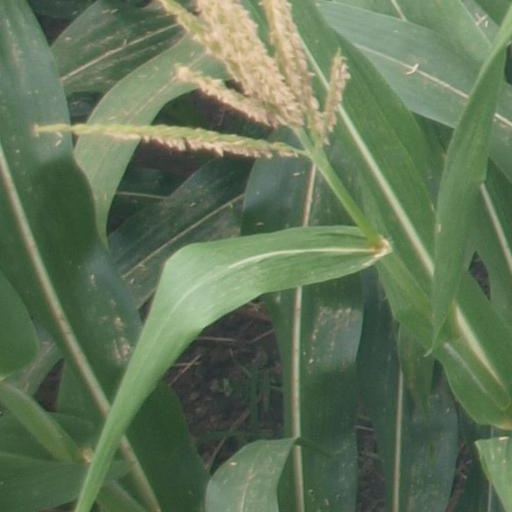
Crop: maize; corn